List of Africa Cup of Nations hat-tricks

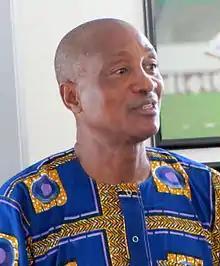
Laurent Pokou of Ivory Coast is the only player to score a hat-trick of five goals in Africa Cup of Nations (1970)

This is a list of hat-tricks in the Africa Cup of Nations, that being when a player scores three or more goals in a tournament match of the Africa Cup of Nations (not including Africa Cup of Nations qualification matches). Hat-tricks have occurred 17 times across the 33 editions.